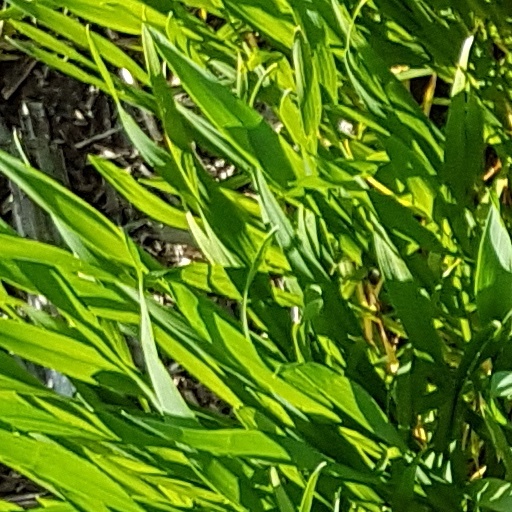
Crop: wheat